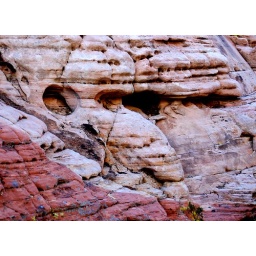
face in the rock